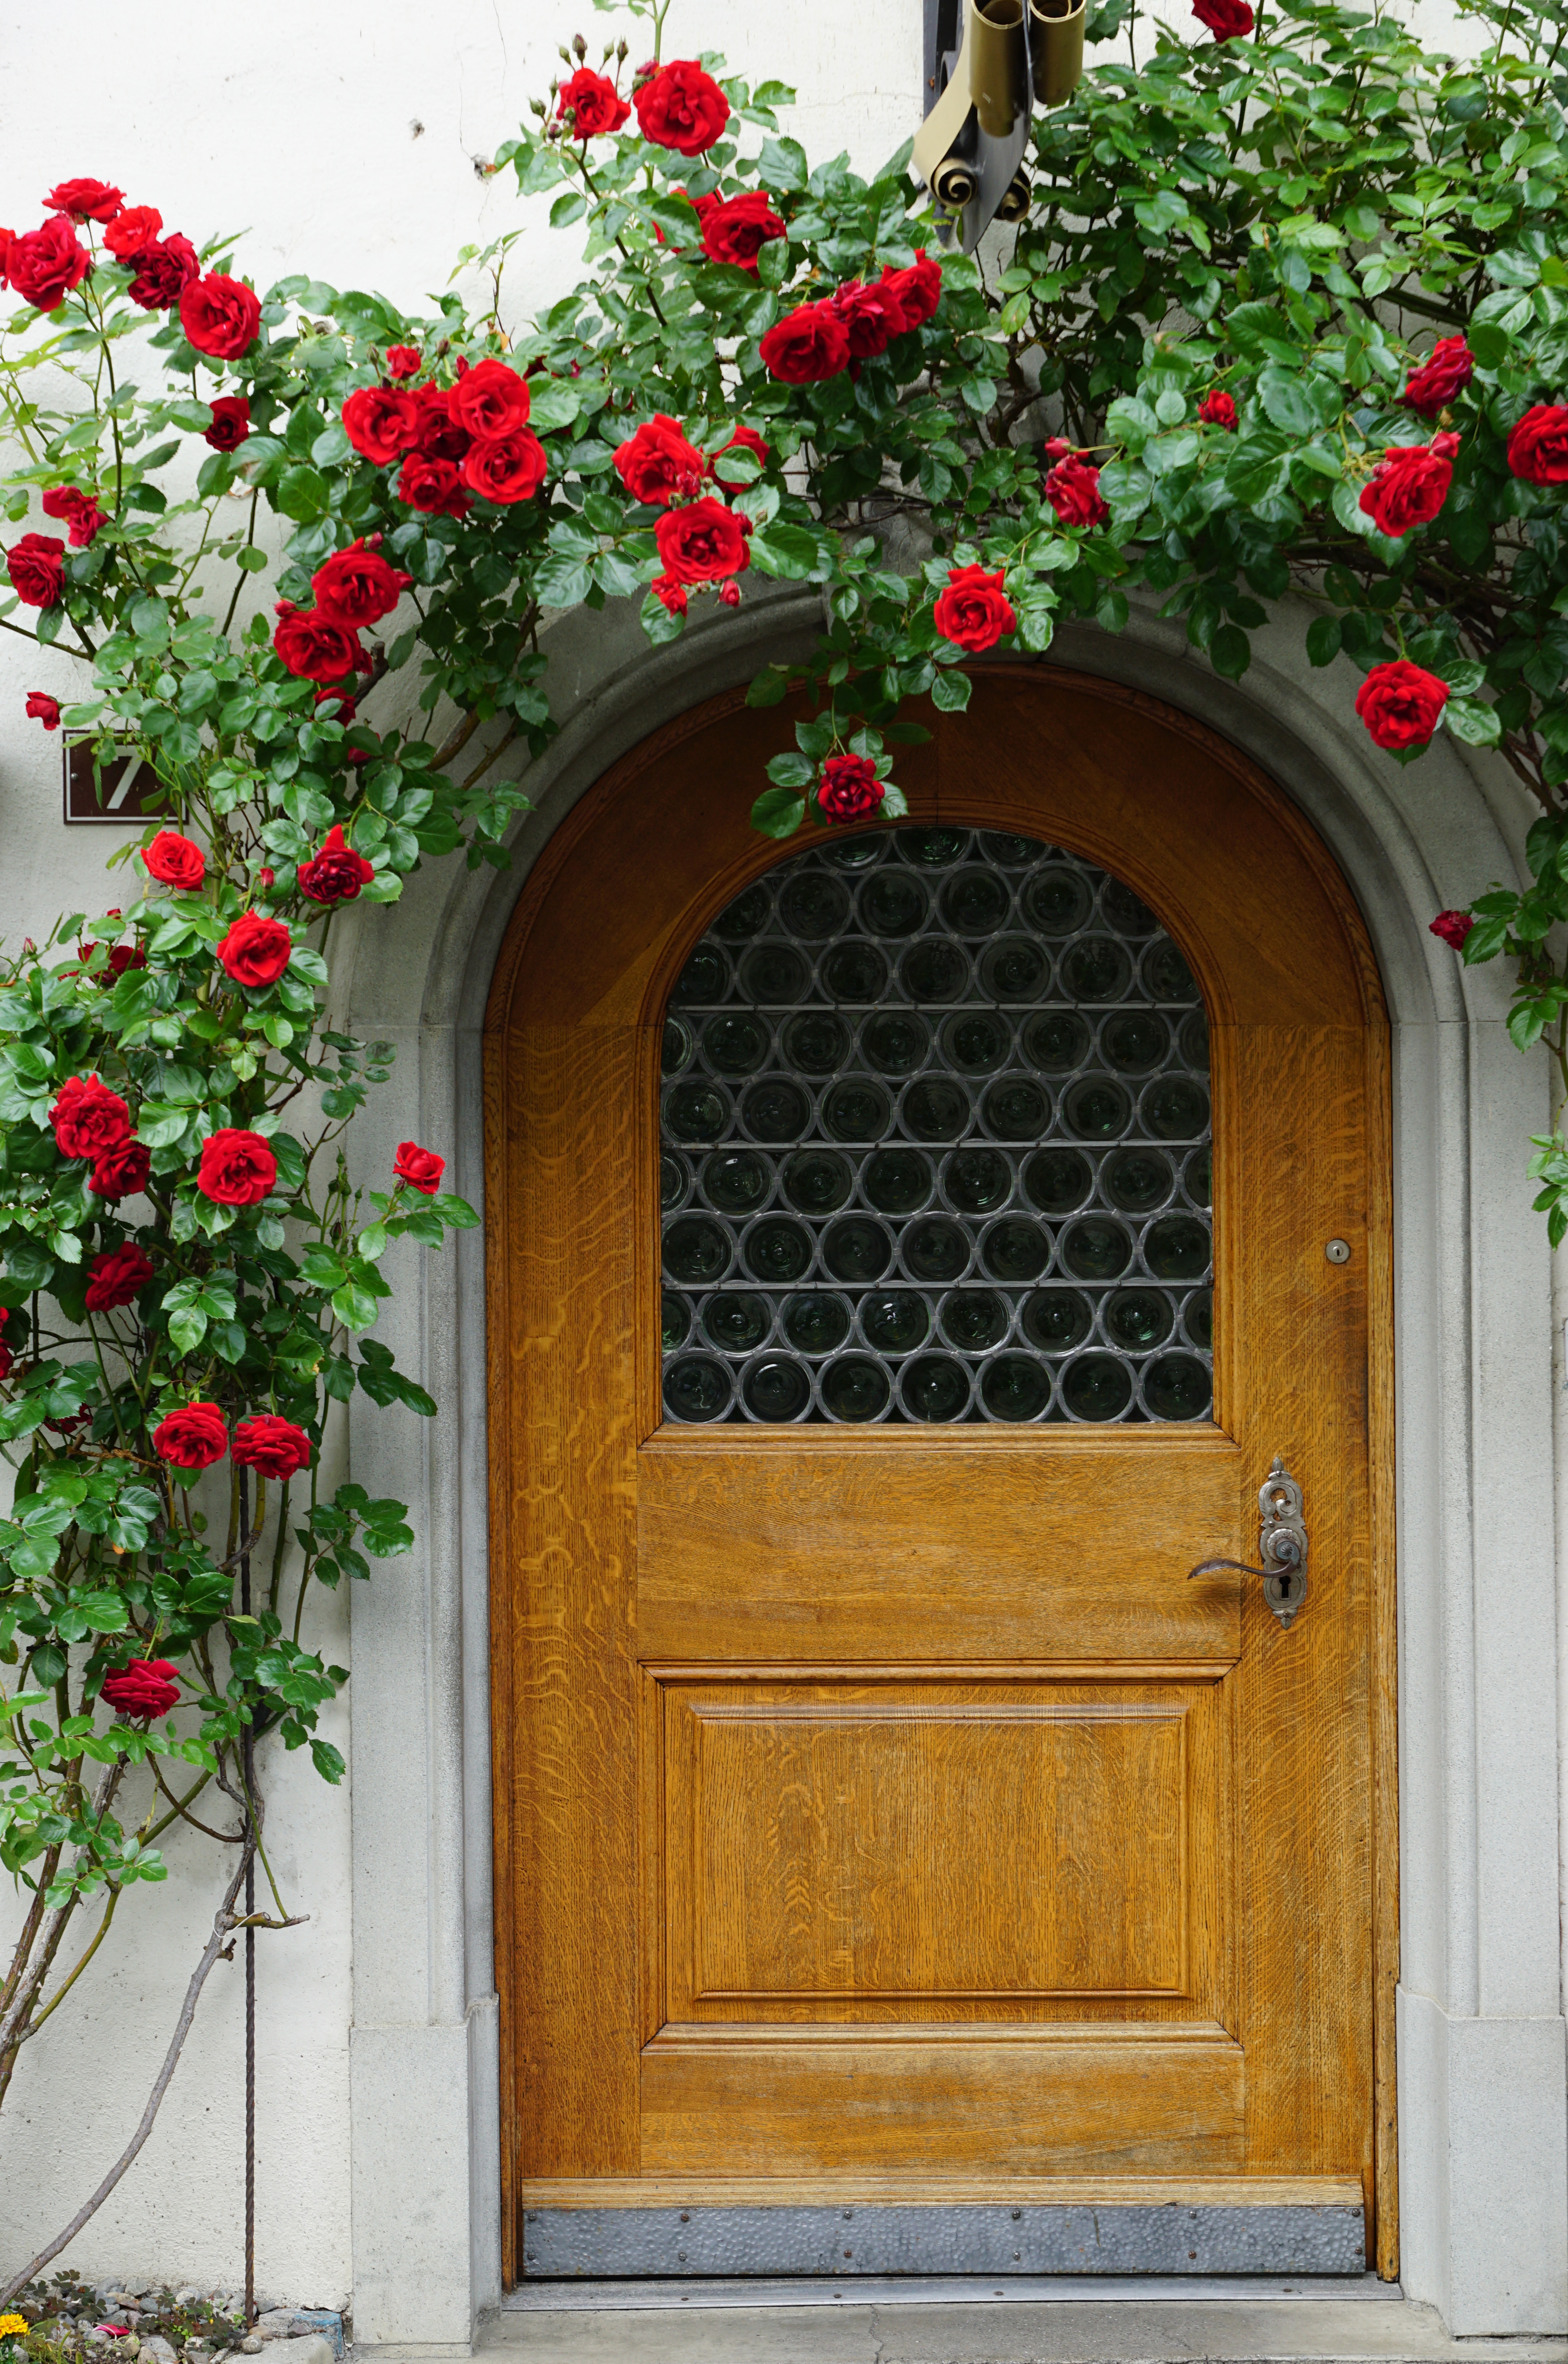
flower, window, arch, facade, door, artwork, switzerland, cast, input, floristry, thurgau, historicized, man made object, gottlieben, diamond glass, lead rods